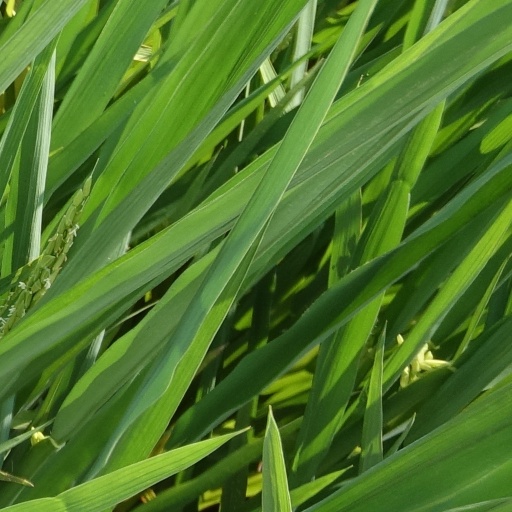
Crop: rice